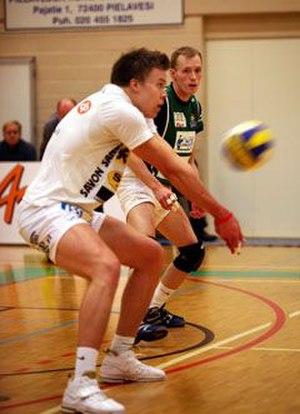
Urpo Sivula est un joueur de volley-ball finlandais né le 15 mars 1988. Il mesure 1,95 m et réceptionneur-attaquant. Il totalise 33 sélections en équipe nationale de Finlande.